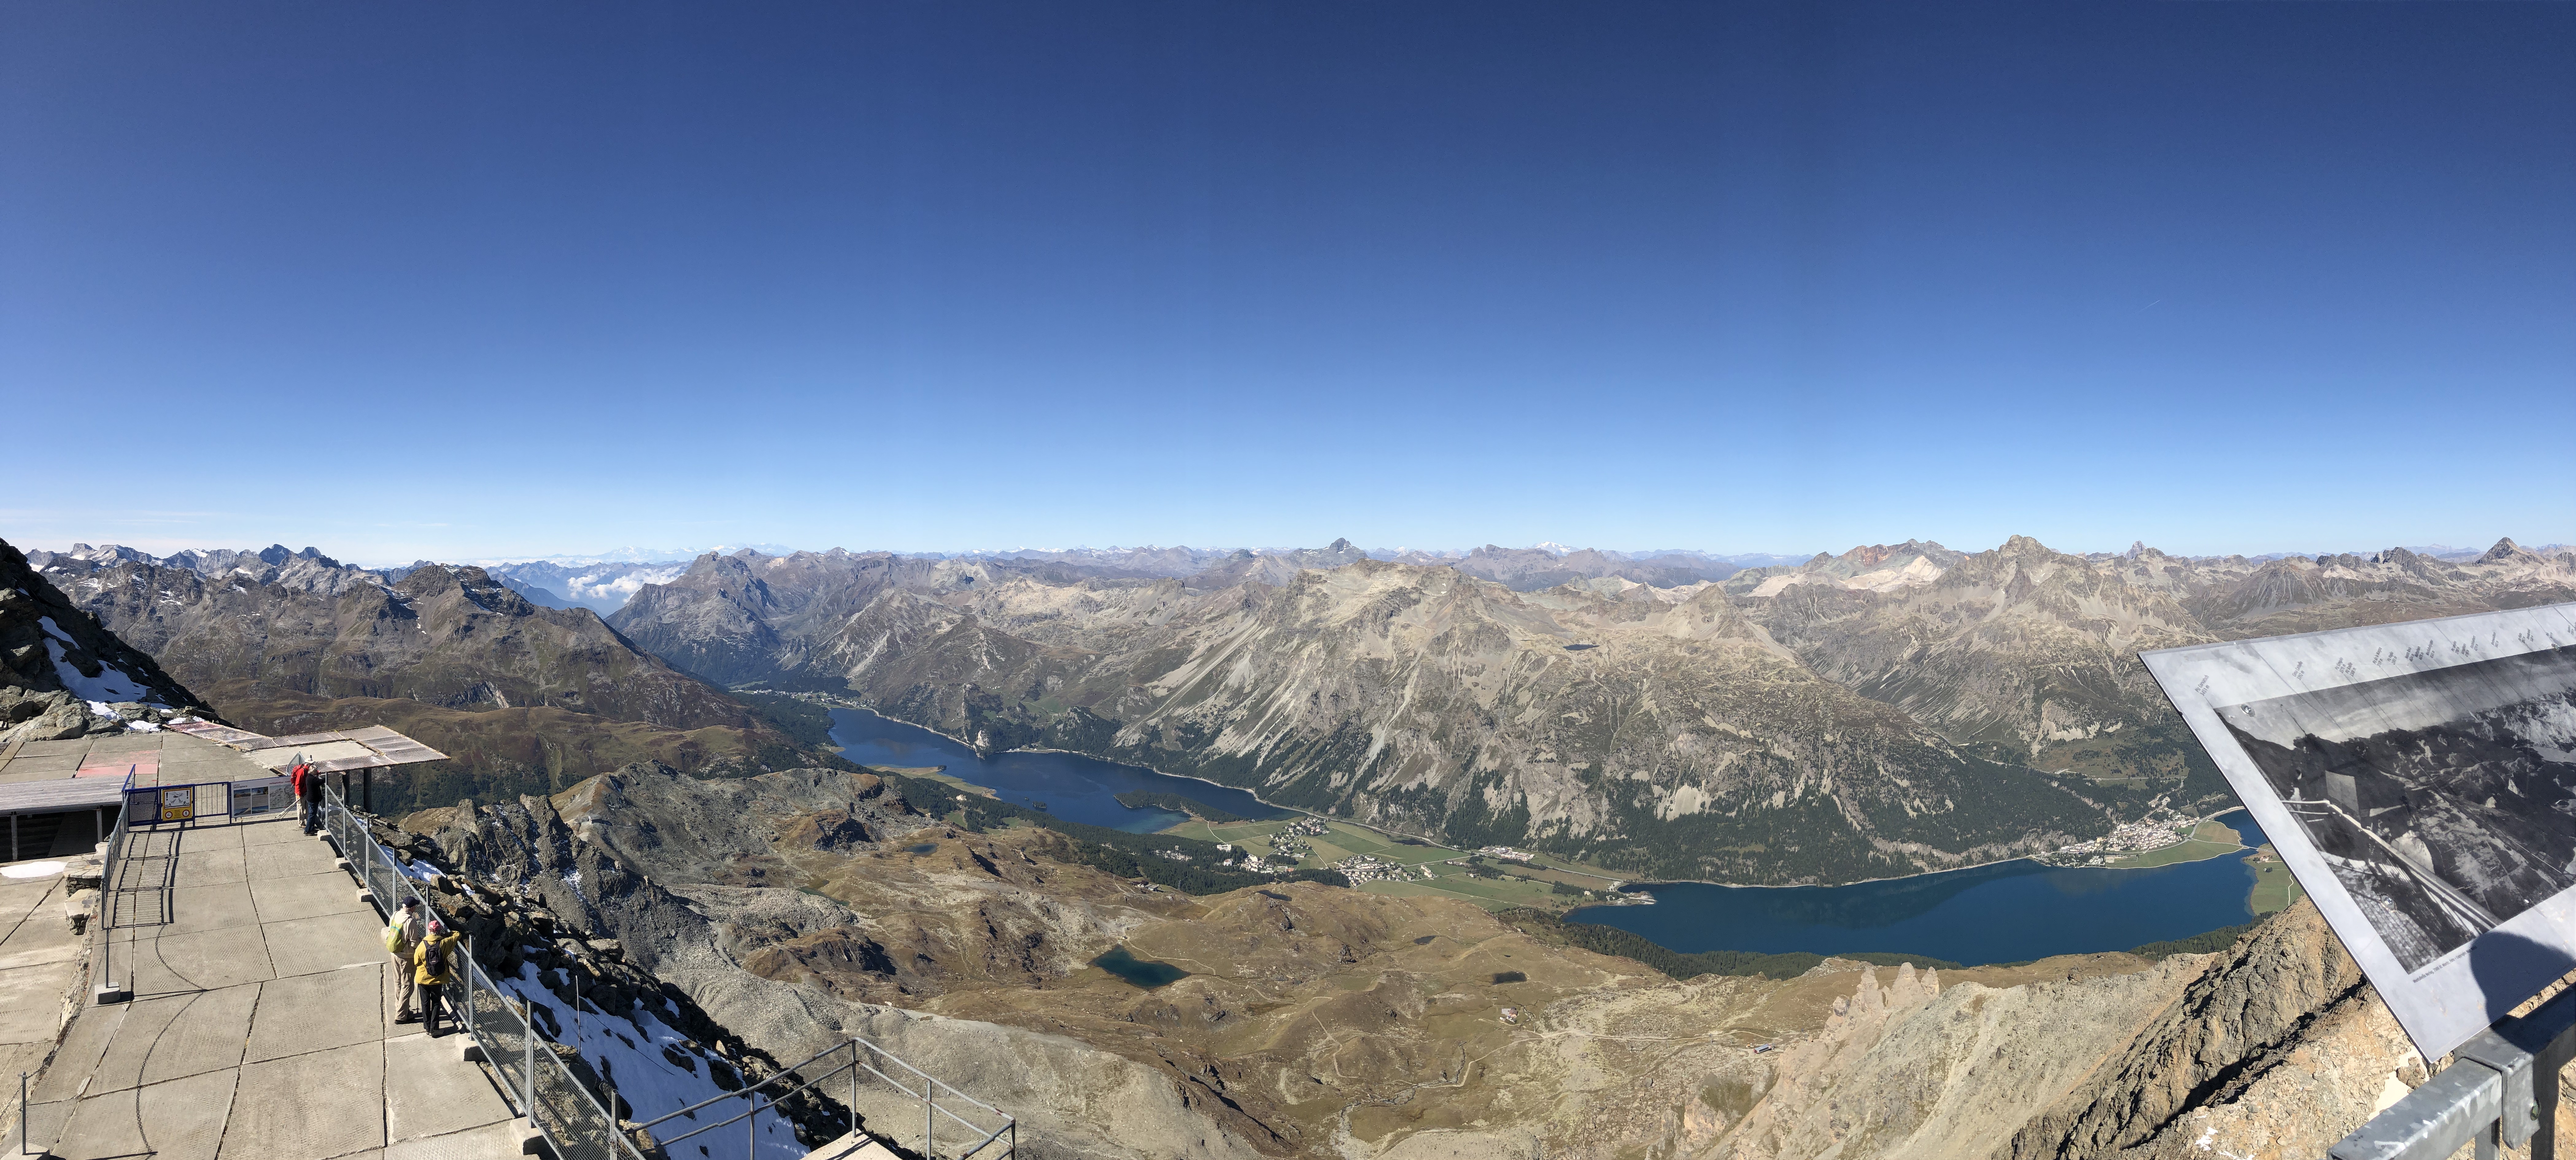
natural, mountainous landforms, mountain, mountain range, ridge, sky, alps, mountain pass, panorama, ar te, hill station, massif, summit, fell, highland, photography, hill, valley, geological phenomenon, mount scenery, landscape, snow, winter, moraine, terrain, aerial photography, plateau